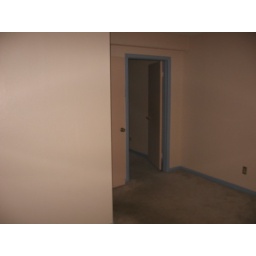
from hallway. near laudry looking at bed 1 and bath plumbing on right.